Sage Kotsenburg

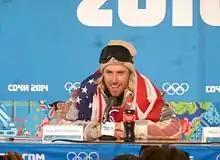
Kotsenburg in 2014

Sage Kotsenburg (born July 27, 1993) is an American snowboarder. He won the first-ever Olympic gold medal in men's snowboard slopestyle at the 2014 Winter Olympic Games in Sochi, Russia, and became the first gold medalist at these Olympics. Kotsenburg won a silver medal in snowboard slopestyle at the 2012 Winter X Games XVI in Aspen, Colorado, behind Mark McMorris. Kotsenburg won a bronze medal in Snowboard Big Air at the 2011 Winter X Games XV in Aspen, Colorado, behind Torstein Horgmo and Sebastien Toutant.